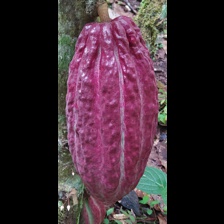
Label: sana